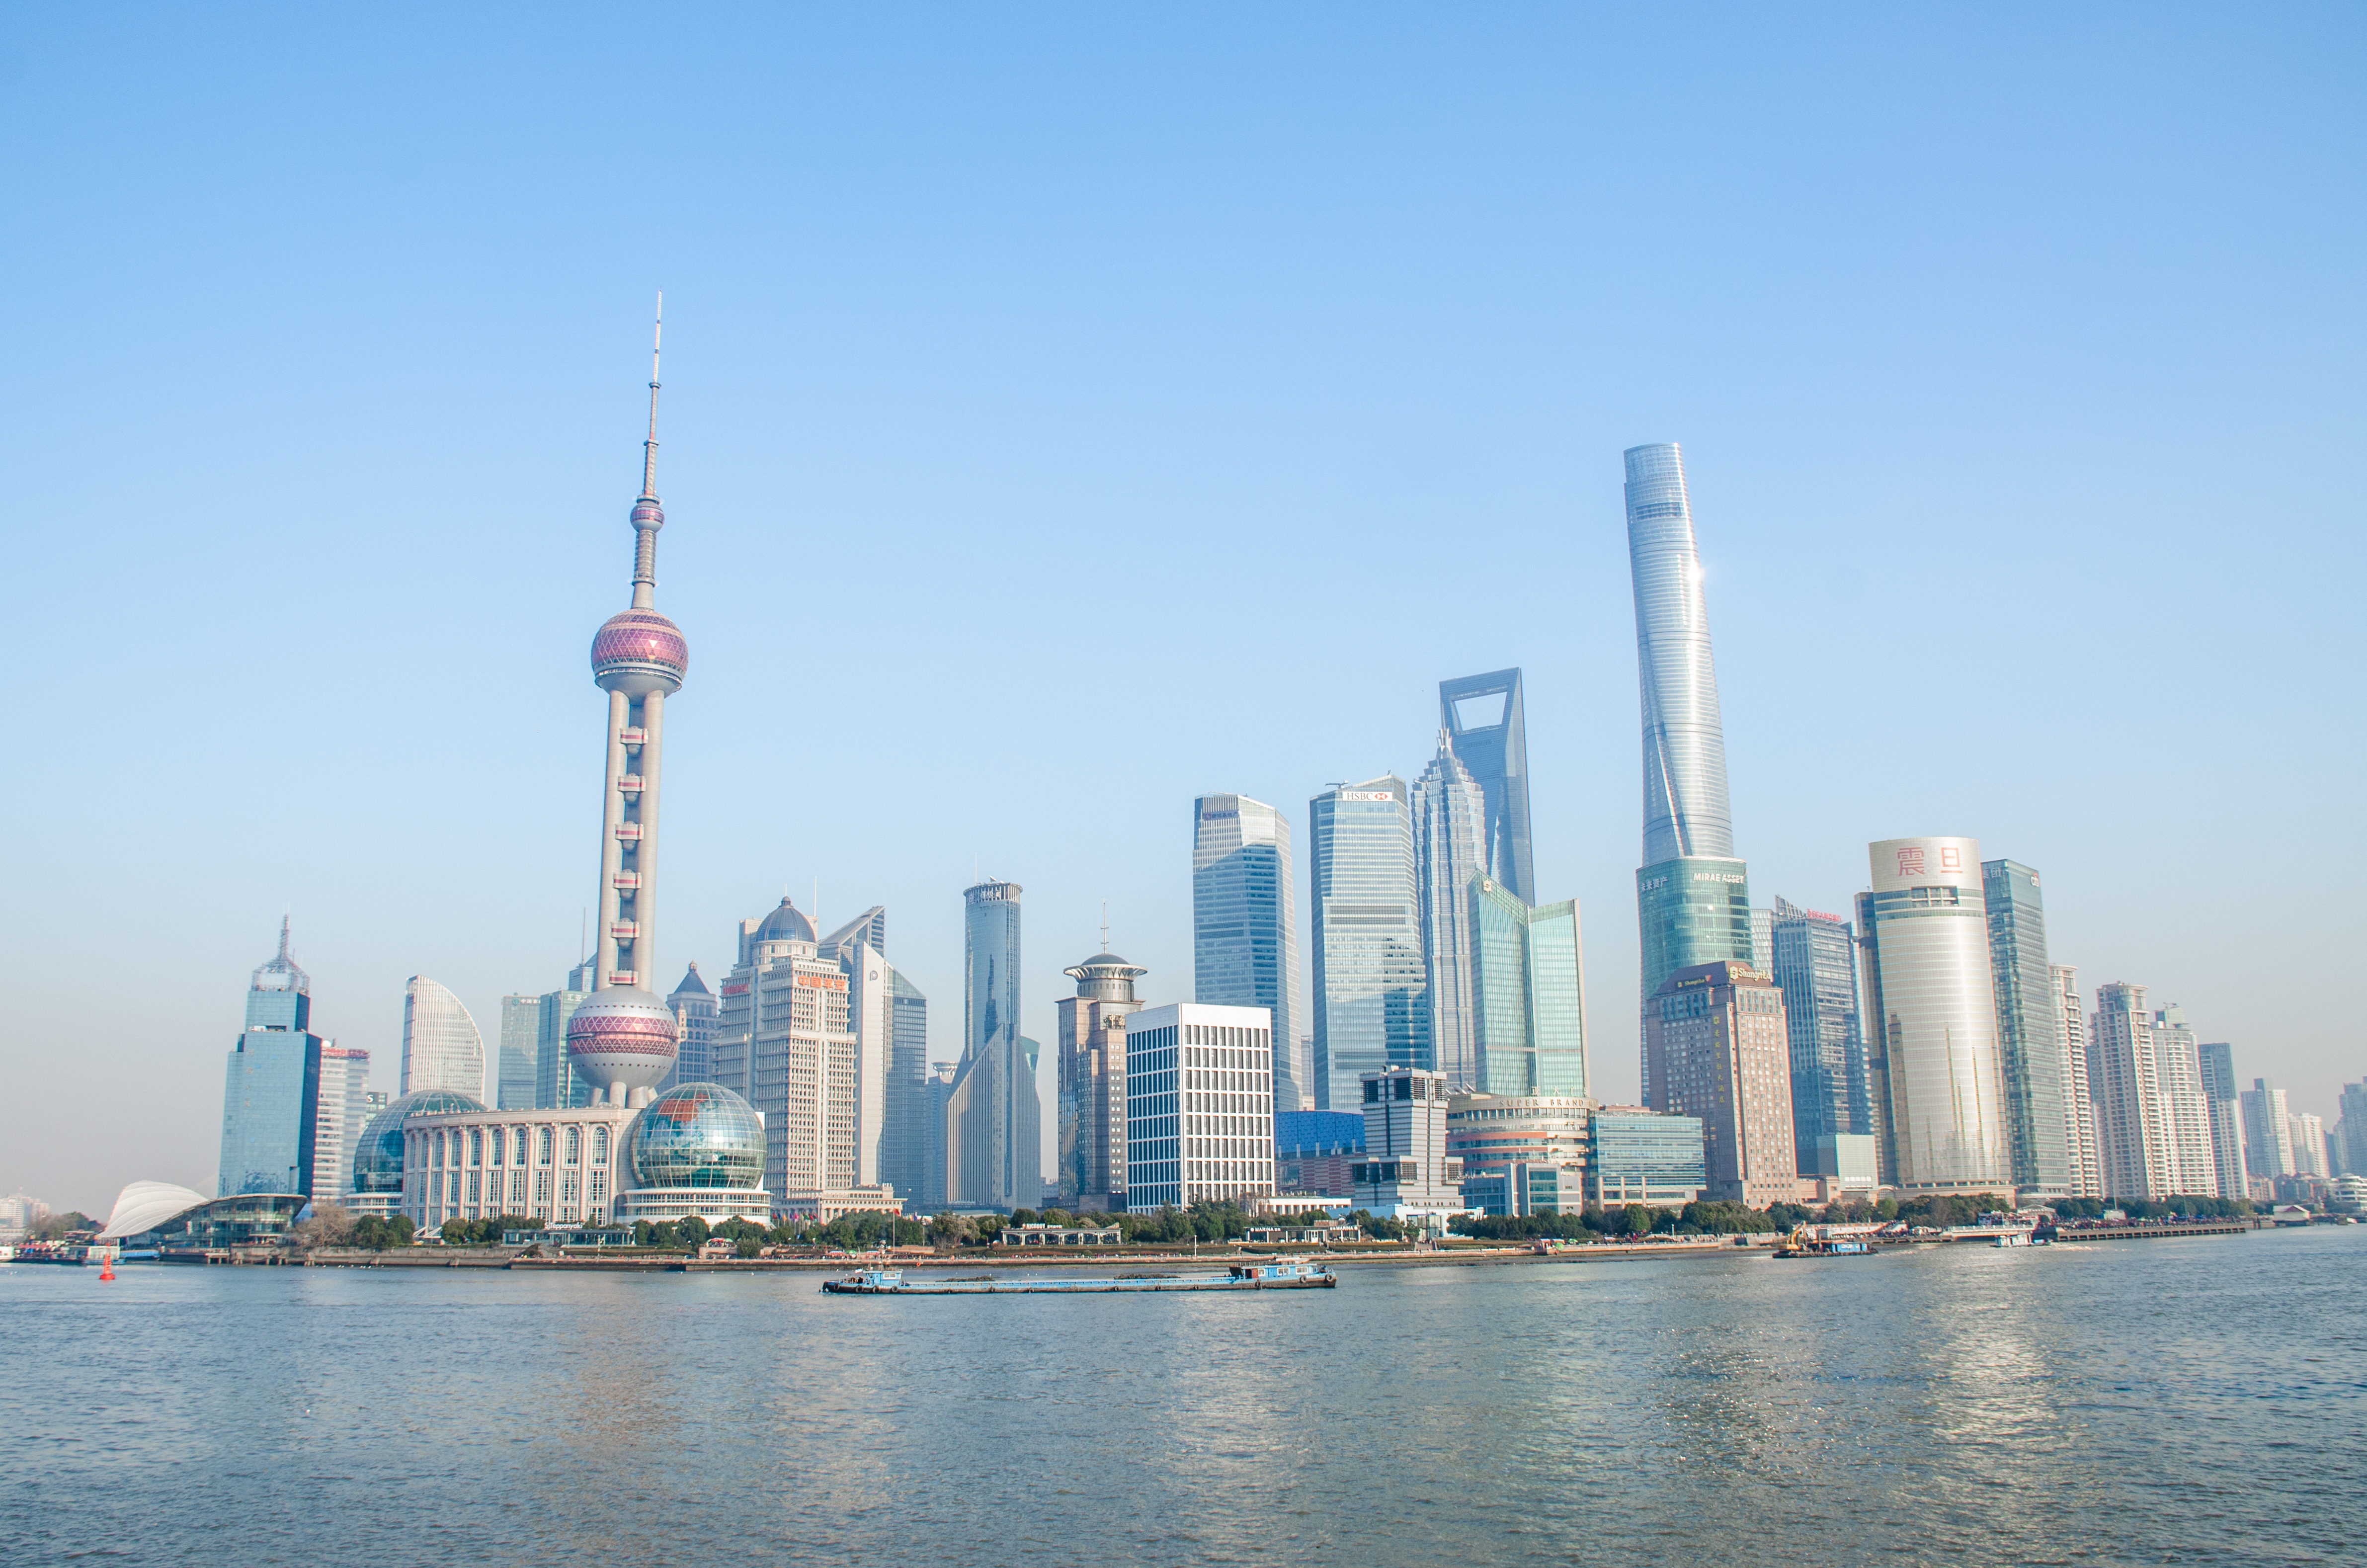
horizon, skyline, building, city, skyscraper, cityscape, downtown, vehicle, tower, landmark, tower block, blue sky, shanghai, metropolis, oriental pearl tower, the bund, geographical feature, human settlement